British currency in the Middle East

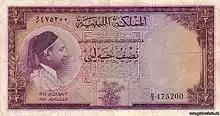
Libyan half pound, with the portrait of King Idris of Libya

When Libya was a part of the Ottoman Empire, the country used the Ottoman piastre, with Tripoli issuing some coins locally between 1808 and 1839. Then in 1911, when Italy took over the country, the Italian lira was introduced. Thirty-two years later in 1943, as a result of Italy being driven out of Libya by the Allies of World War Two, the region was split into Free French and British mandate territories. Algerian francs were used in the Free French mandate. Meanwhile, in the British mandate, the military authorities issued the Tripolitanian lira which circulated alongside the Egyptian pound.